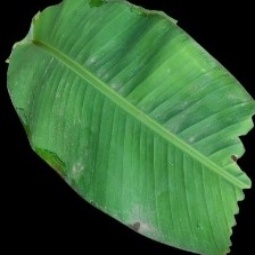
Label: Healthy